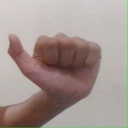
अक्षर: त